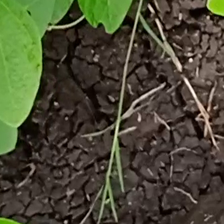
Weed species: Harali_(Cynodon_dactylon)